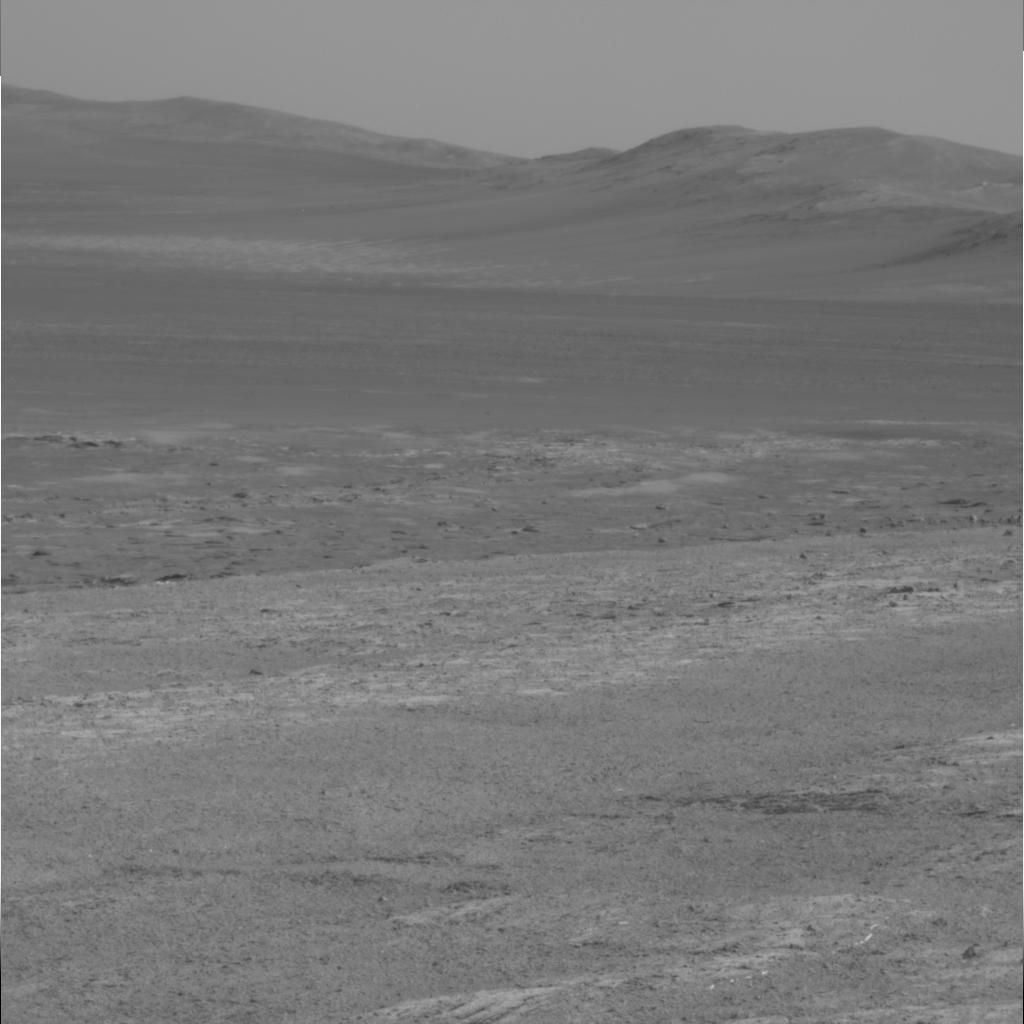
Surface features visible: Rock Outcrops, Rocks (Misc), Soil, Distant Vista, Sky